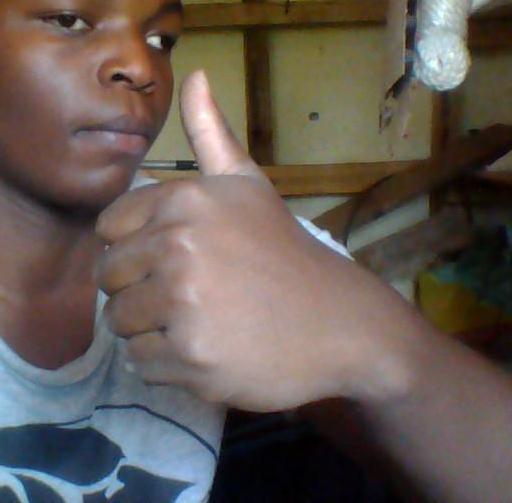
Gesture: like